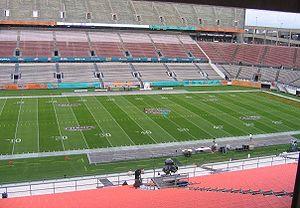
Le Camping World Stadium, auparavant Florida Citrus Bowl, Orlando Stadium et Tangerine Bowl, est un stade de football américain de 70 000 places situé à Orlando, en Floride.